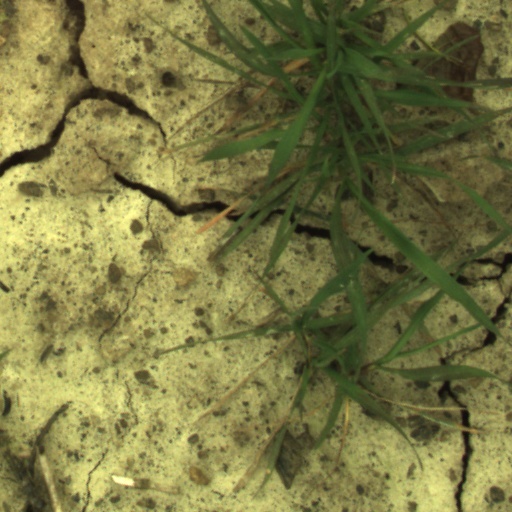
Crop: wheat